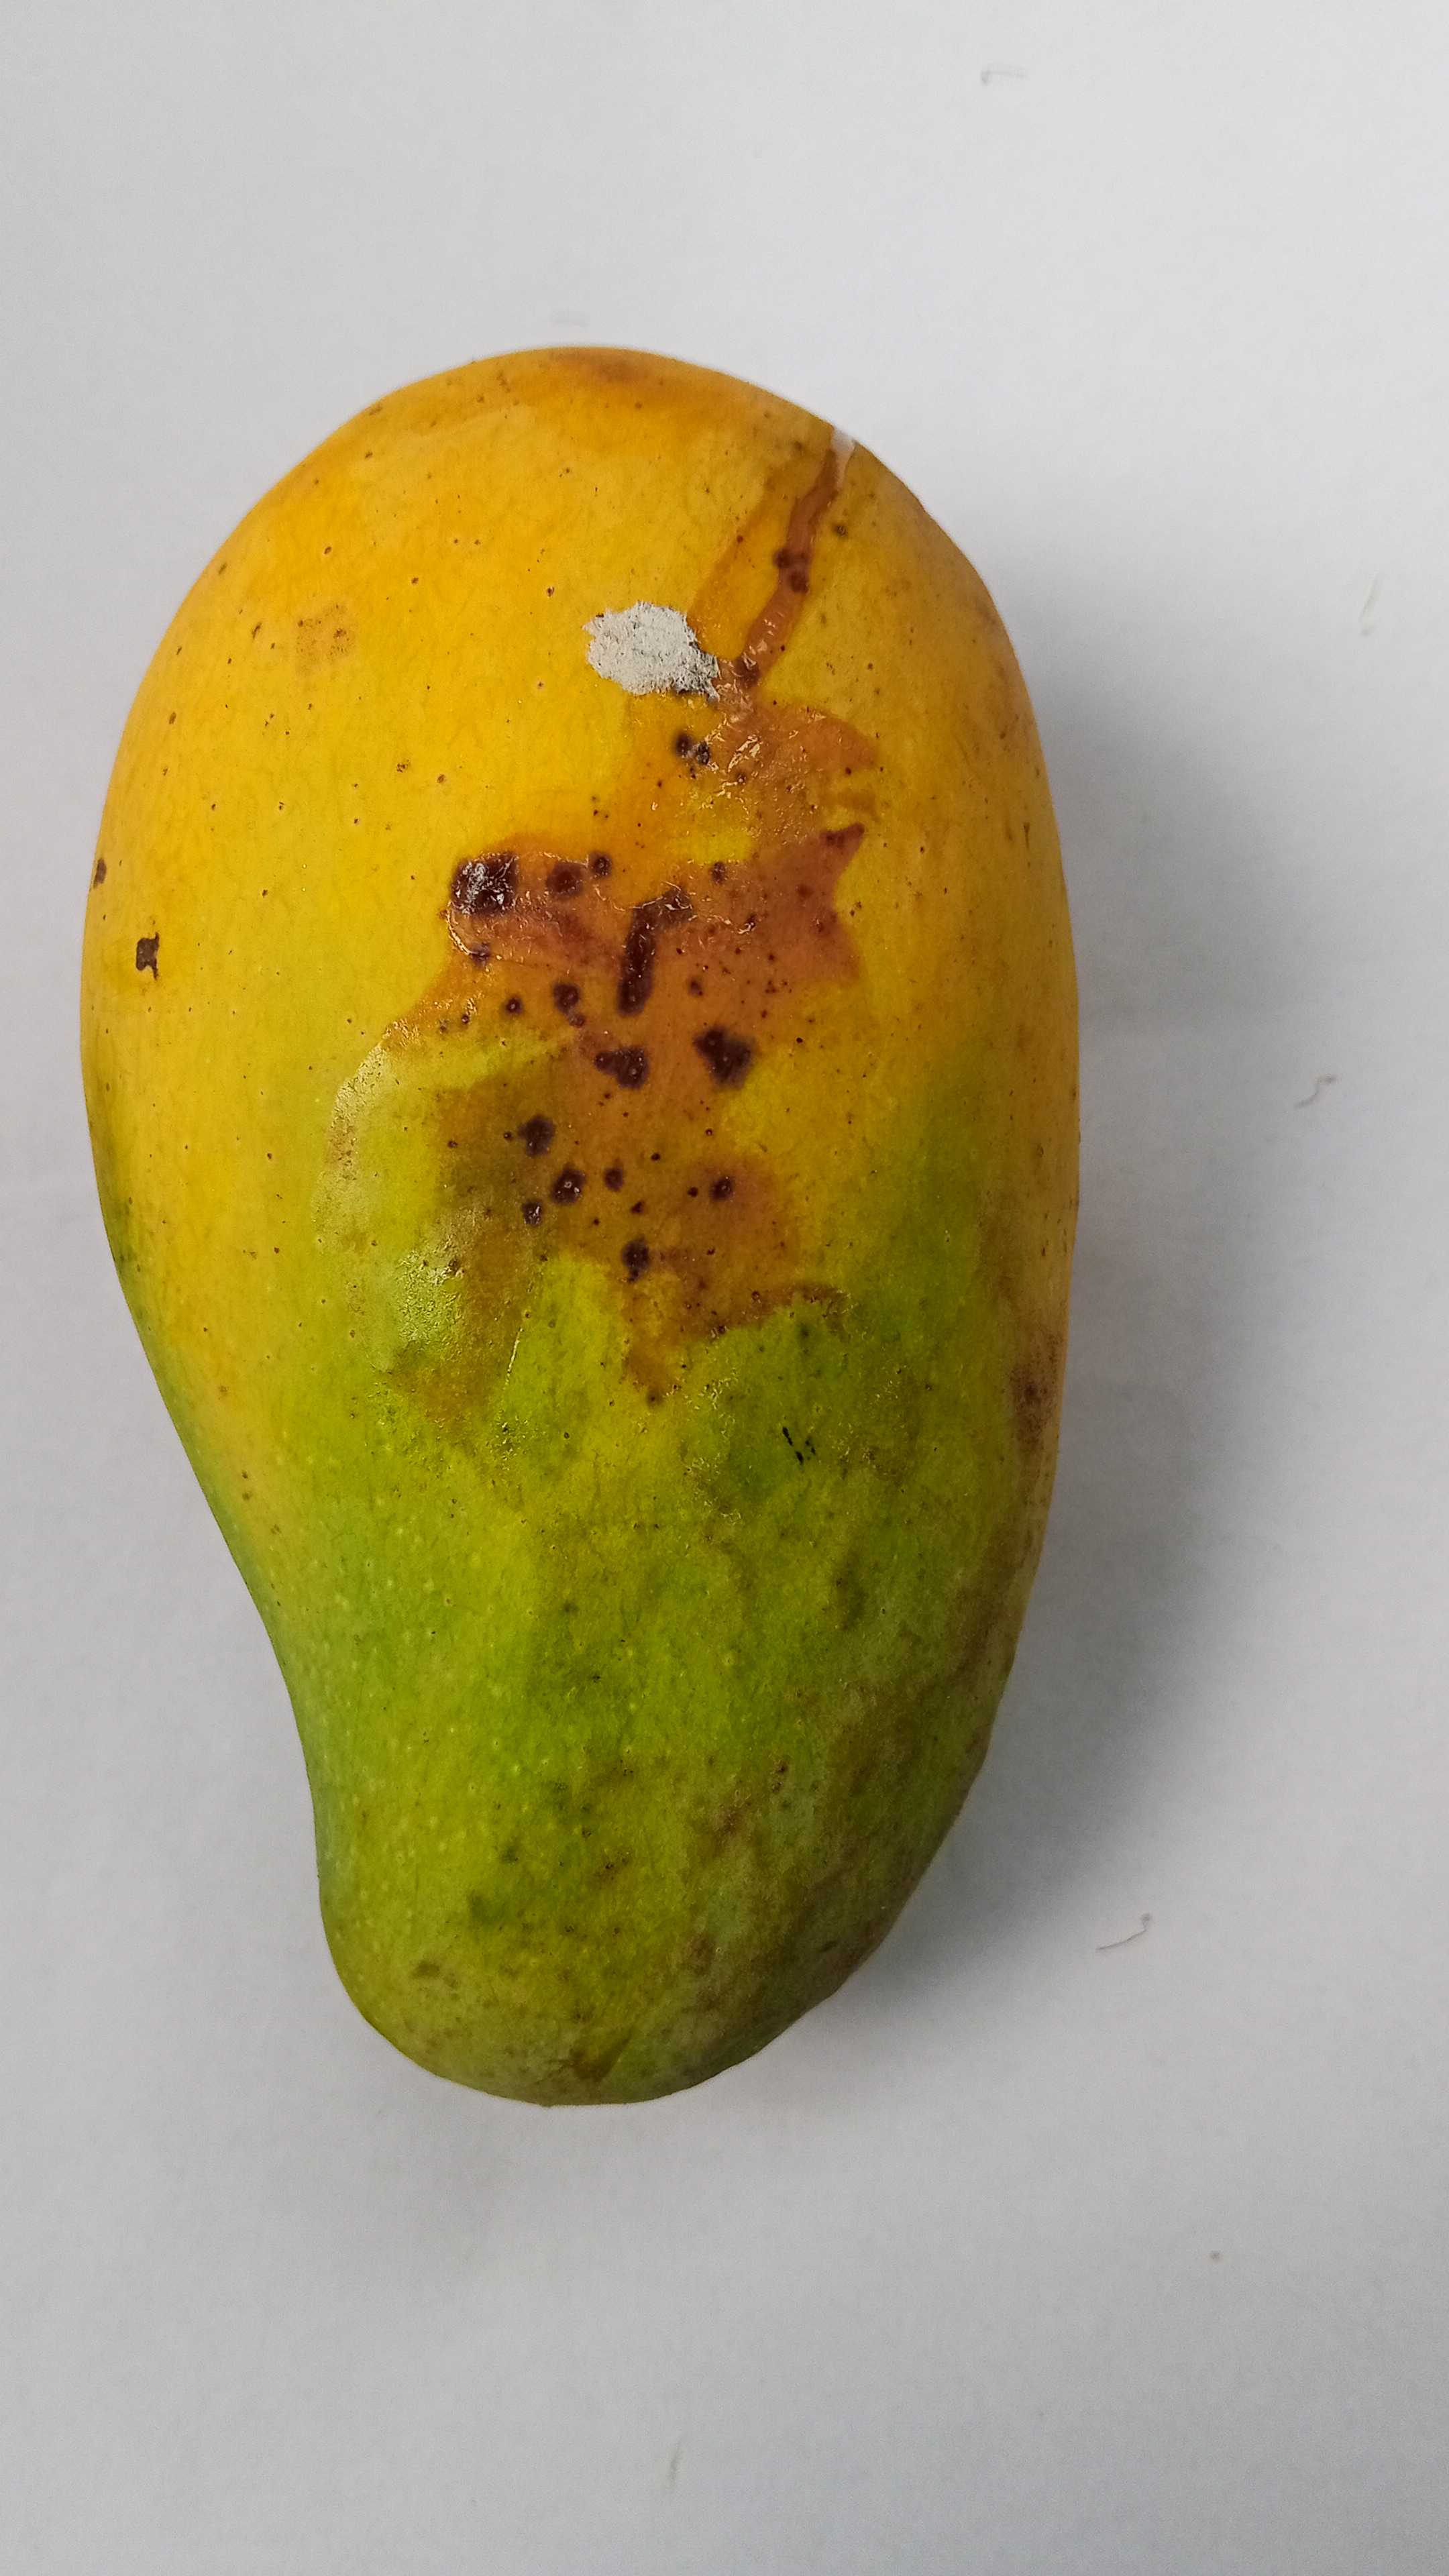
Mango variety: RaniBhog